Tulle

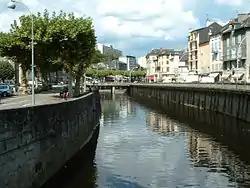
The Corrèze river in Tulle

Tulle is the third largest town in Limousin, behind Limoges and Brive-la-Gaillarde. It is situated in a very deep part of the river Corrèze valley, at its confluence with several of its tributaries, the Solane and the Céronne on the right bank, and the Saint-Bonnette and the Montane on the left bank. It stretches along a very narrow strip several kilometres long from the northeast to the southwest.